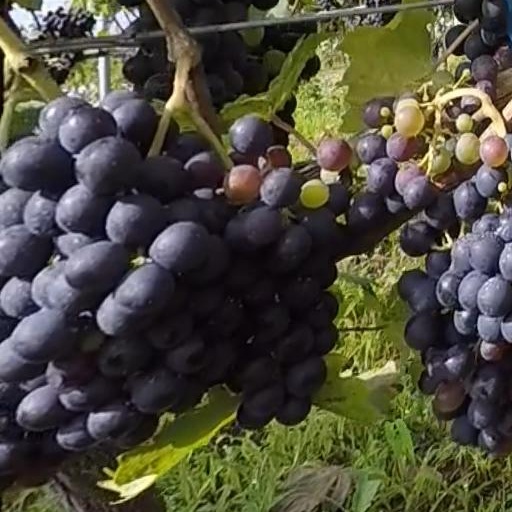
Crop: grape